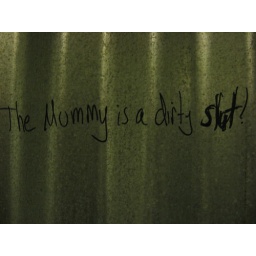
Written on the bathroom stall walls at Hopleaf in Andersonville. Someone should stop dating the undead.